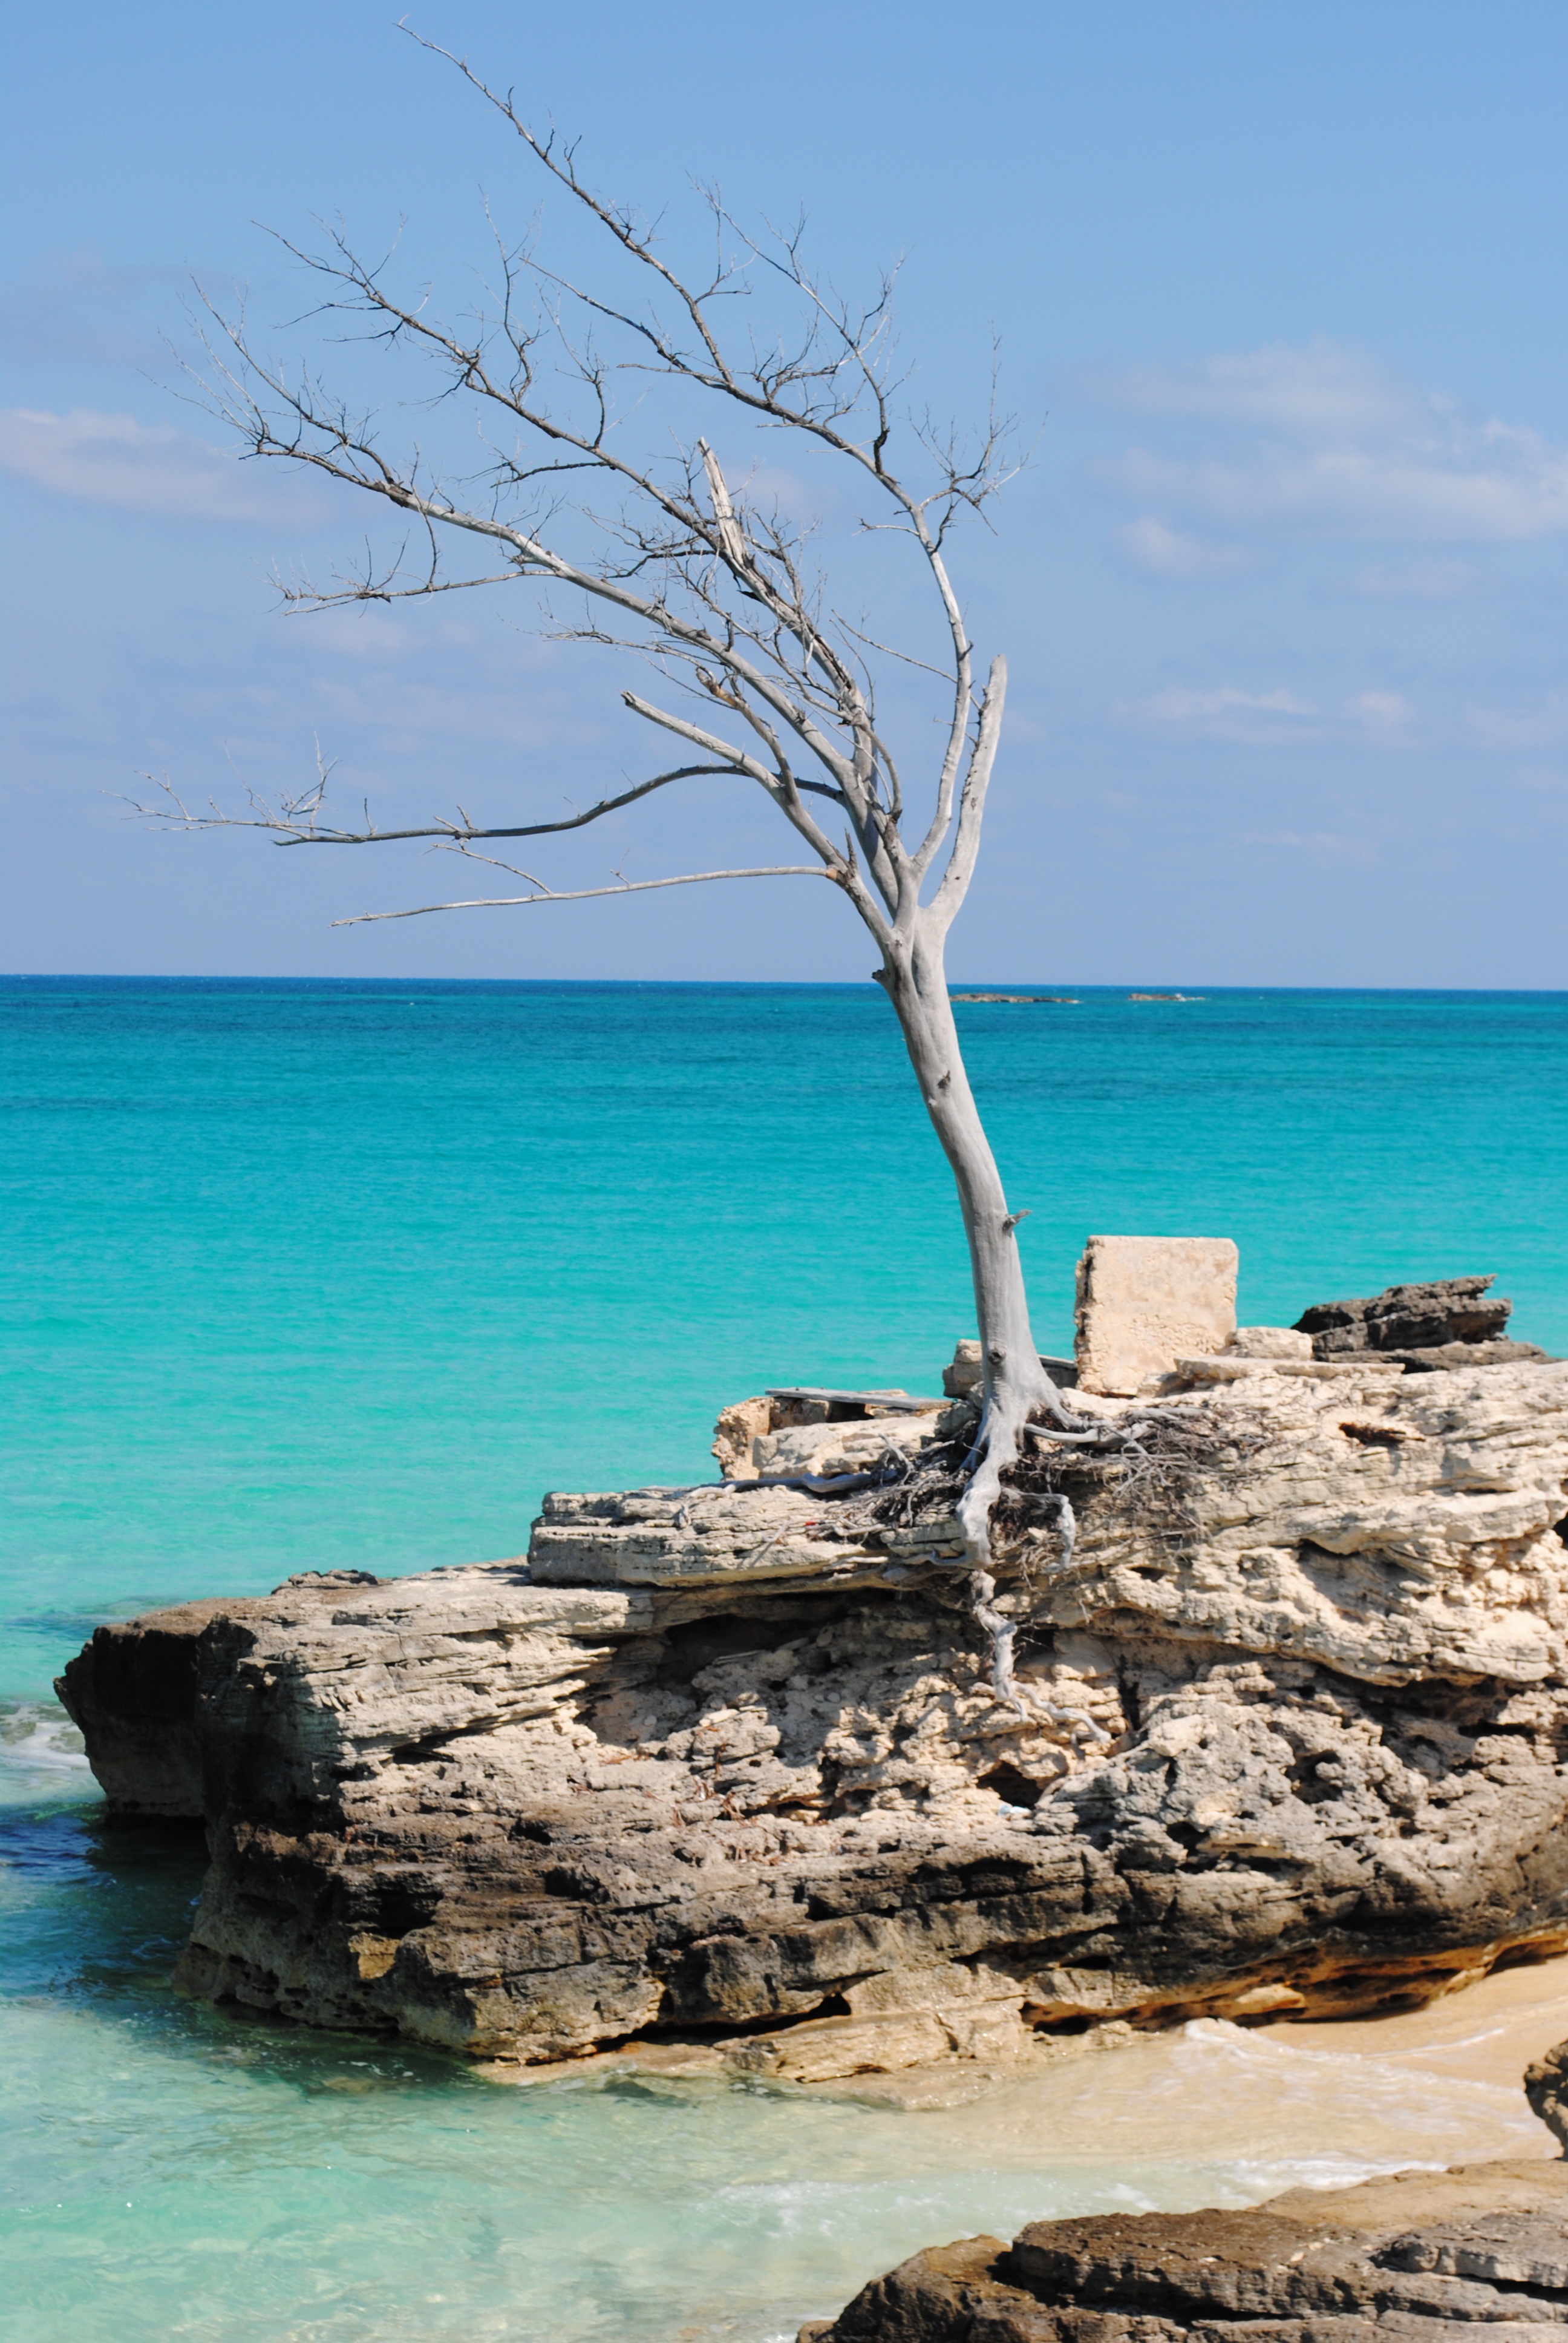
beach, landscape, sea, coast, tree, water, nature, outdoor, sand, rock, ocean, sky, sunlight, shore, summer, vacation, cliff, wild, surf, cove, paradise, scenic, tropical, seascape, bay, island, blue, tourism, terrain, body of water, rocks, sunny, turquoise, caribbean, saint martin, cape, islet, west indies, woody plant, arecales